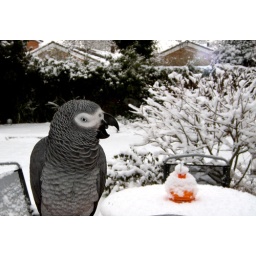
Skyla sitting by the sliding glass doors. She is inside, don't worry!